Austin Russell (entrepreneur)

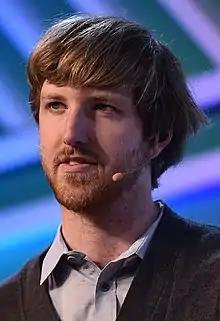
Russell in 2018

Austin Russell (born March 14, 1995) is an American entrepreneur, founder and former CEO of Luminar Technologies. Luminar specializes in lidar and machine perception technologies, mainly used in autonomous cars. Luminar went public in December 2020, making him the youngest ever self-made billionaire at the age of 25. Between May and November 2023, Russell was negotiating a contract to become the majority owner of "Forbes", but fell through in November 2023 when Russell was unable to acquire funds.